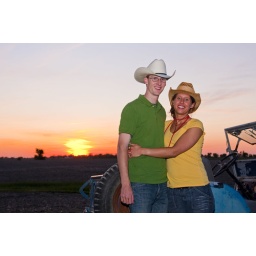
Matt and Bethany with Jeep in field at sunset for screen